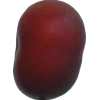
Label: nectarine_flat